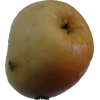
Label: apple